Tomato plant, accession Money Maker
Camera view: vertical (180 deg); turntable rotation: 150 degrees
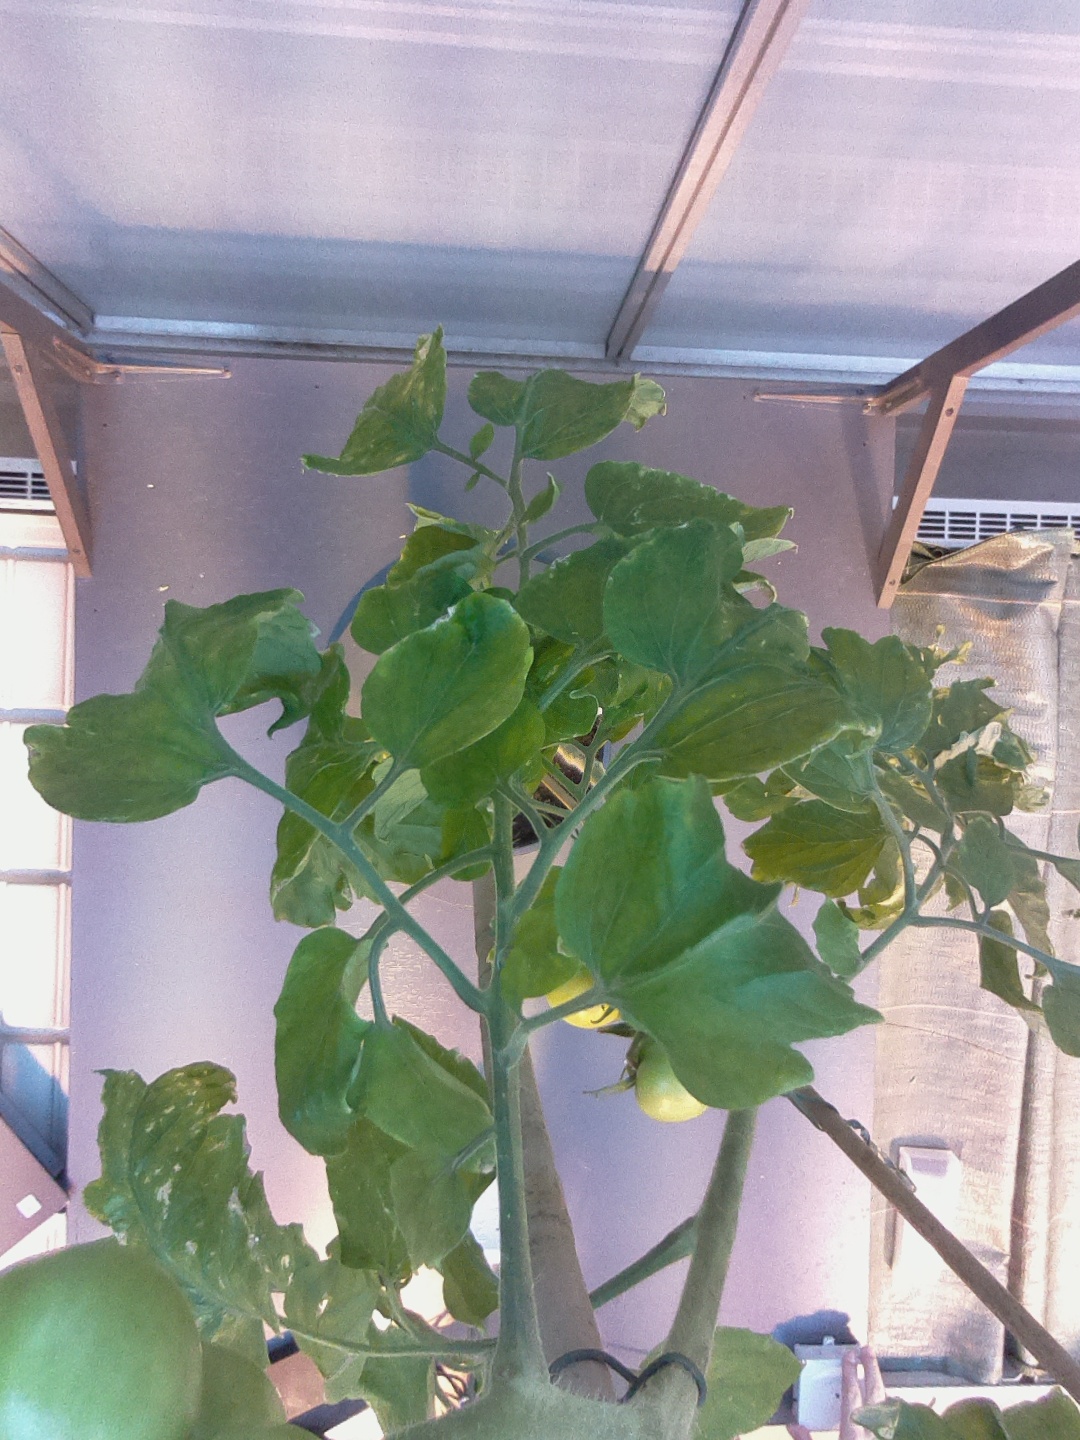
BBCH growth stage 80: fruits start showing typical ripe color (orange -> red)